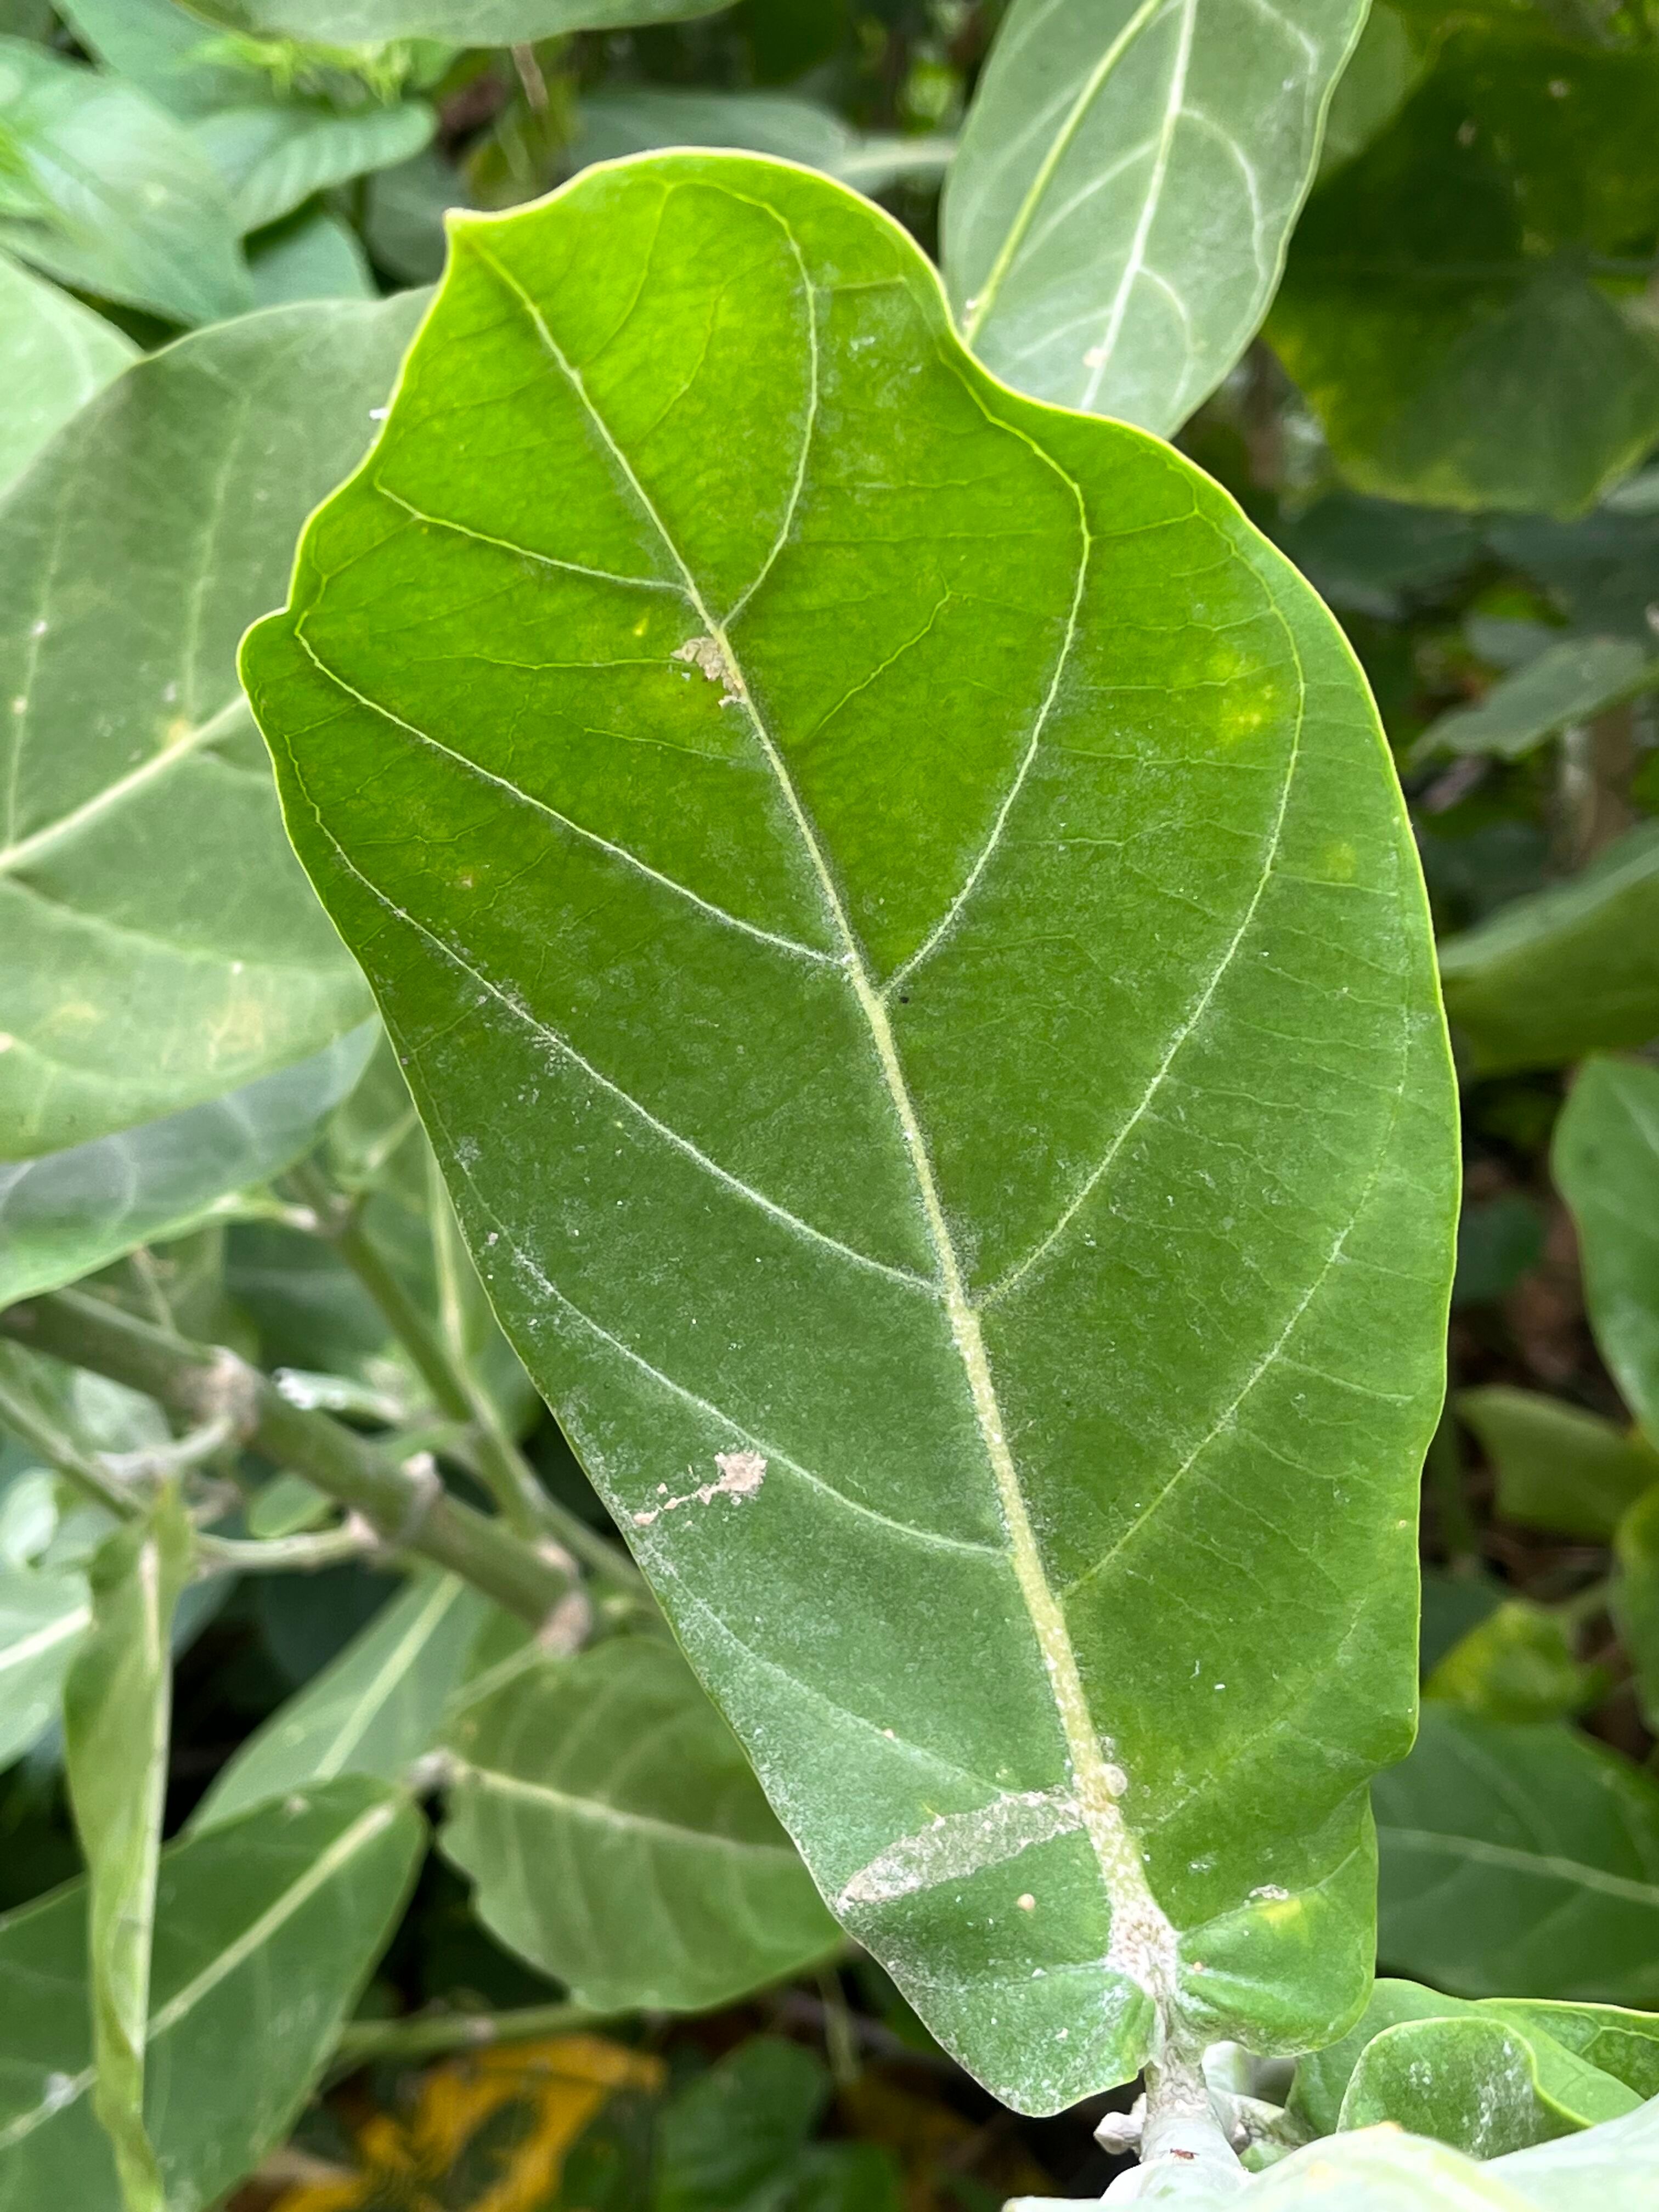
Plant species: calotropis-gigantea